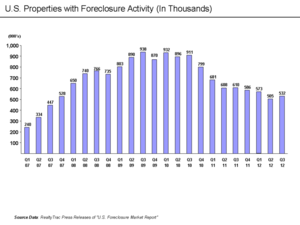
graphique représentant le nombre de saisie immobilière aux Etats-Unis
La crise des subprimes a particulièrement touché l'industrie automobile américaine, déjà fragilisée par les évolutions des habitudes de consommation des américains.